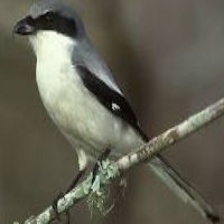
Species: LOGGERHEAD SHRIKE
Scientific name: LANIUS LUDOVICIANUS